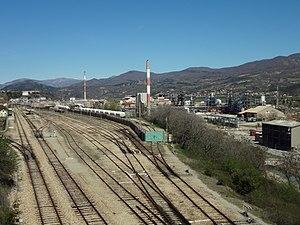
La gare de Château-Arnoux-Saint-Auban est une gare ferroviaire française de la ligne de Lyon-Perrache à Marseille-Saint-Charles, située sur le territoire de la commune de Château-Arnoux-Saint-Auban, dans le département des Alpes-de-Haute-Provence, en région Provence-Alpes-Côte d'Azur. Elle se trouve en contrebas du quartier Saint-Auban, à proximité de l'ensemble industriel pétrochimique, qu'elle dessert.